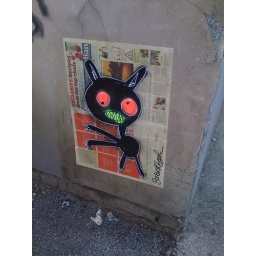
On my way to the train station this evening spotted this the wall of building in Manchester City Centre.